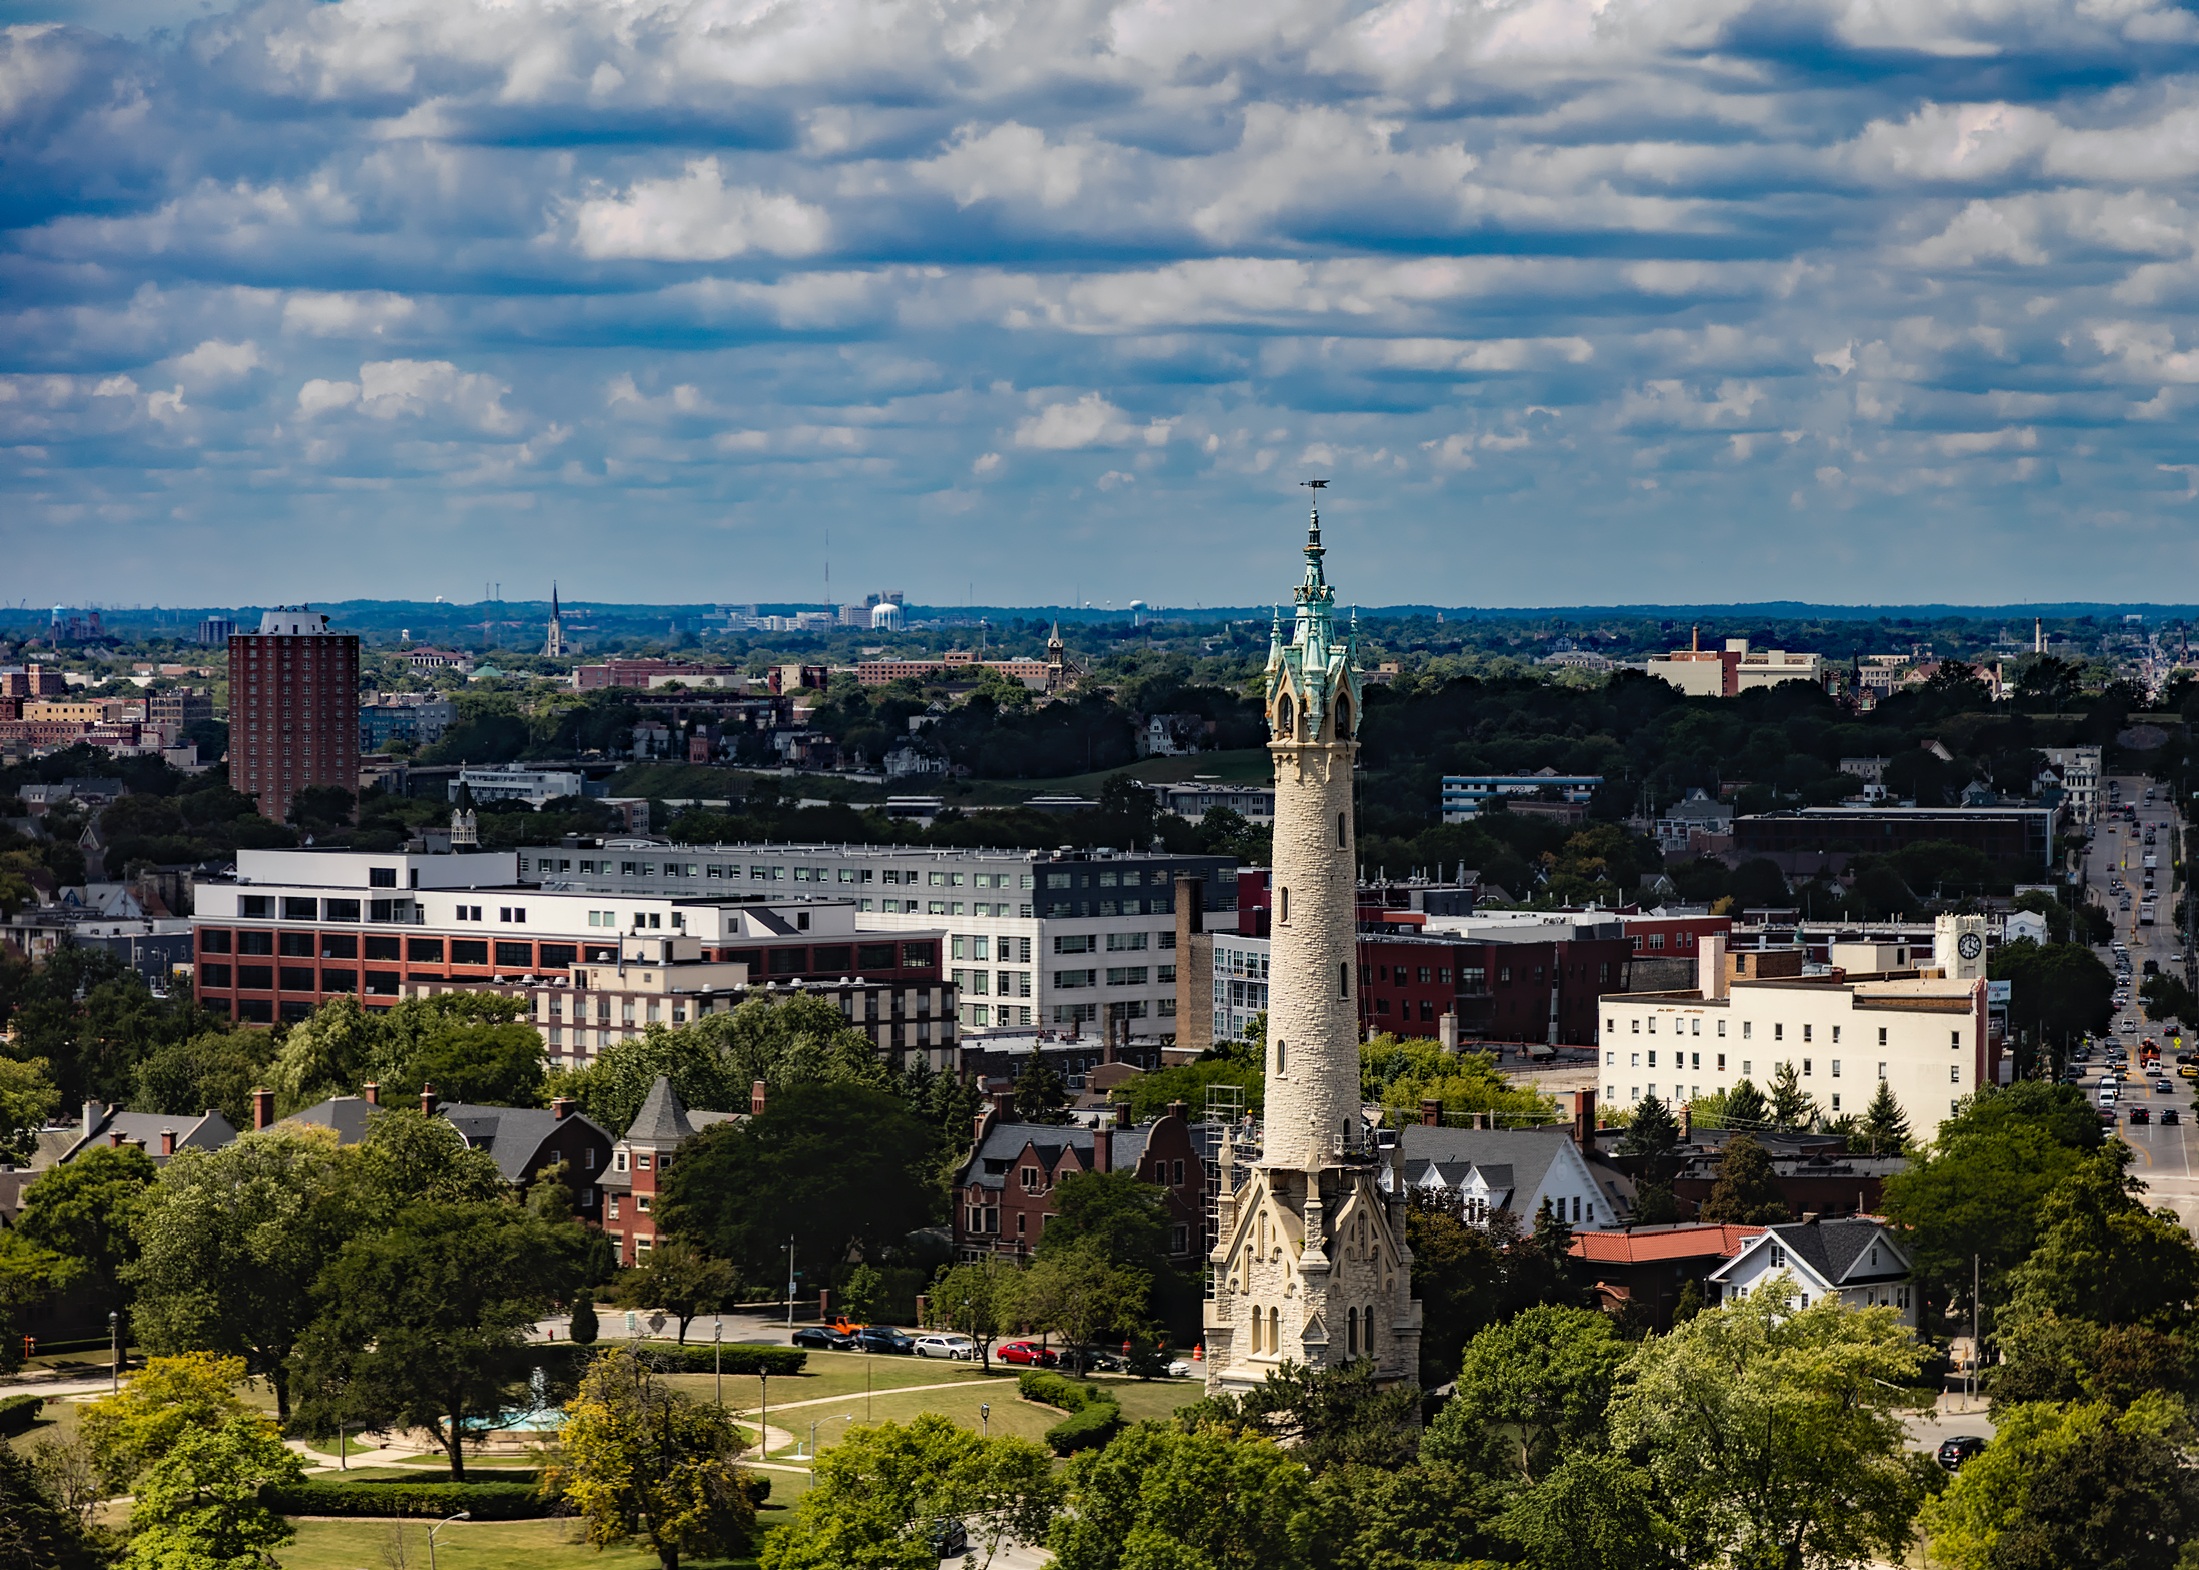
architecture, sky, skyline, city, skyscraper, urban, cityscape, panorama, downtown, tower, scenic, landmark, historic, tourism, aerial view, gothic, hdr, clouds, buildings, attractions, wisconsin, milwaukee, aerial photography, urban area, human settlement, north point water tower